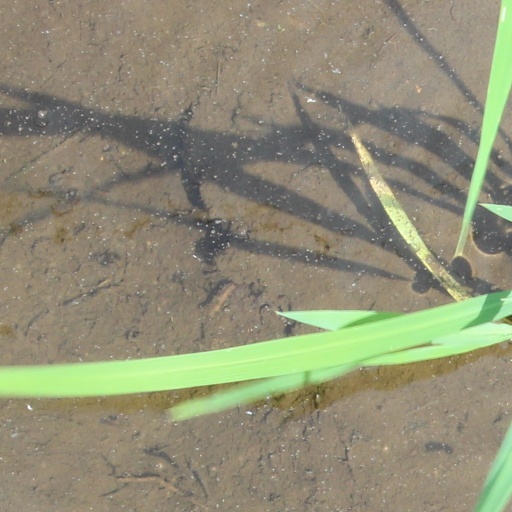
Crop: rice